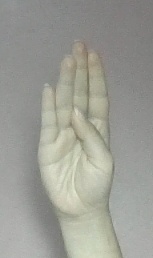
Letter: kaaf